Question: Please indicate a possible affordance area of the hold_book that can be used for holding
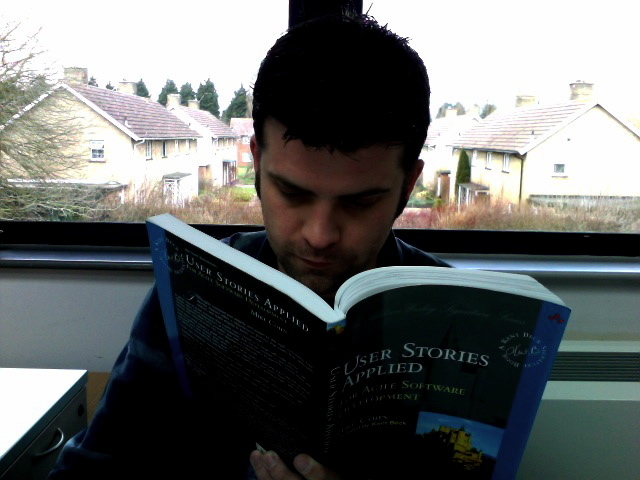
Answer: [119.5, 183.5, 582.5, 469.5]